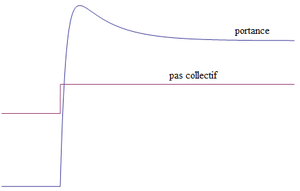
réponse de la portance à un échelon de pas collectif
La mécanique du vol de l'hélicoptère est la science qui vise à établir la théorie du vol des aéronefs à voilure tournante. Elle traite plus particulièrement du fonctionnement du ou des rotor, puisque ce sont eux qui caractérisent ce type d'aéronef.